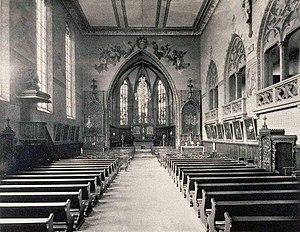
Strasbourg
L’église Sainte-Madeleine est bâtie au début du XXᵉ siècle sur des vestiges datant du XIVᵉ siècle. Reconstruite à l'identique après la Seconde Guerre mondiale, elle se situe dans le centre-ville de Strasbourg. Il s'agit du quatrième édifice dédié à sainte Madeleine construit dans la ville depuis le XIIIᵉ siècle. L'église est classée monument historique, par arrêté du 6 décembre 1898.